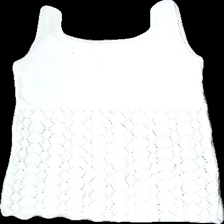
View: back
Type: Top
Category: Ladies
Brand: Missing
Colors: White
Material: 100% cotton
Cut: Regular
Season: All
Stains: Major
Smell: Minor
Price range: <50
Recommended usage: Export
Comment: home made